Jackie Hudson

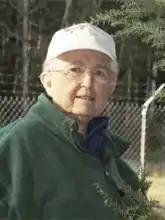
Sister Jackie Hudson, while in prison in 2010

Jacqueline Marie "Jackie" Hudson , (November 19, 1934 – August 3, 2011) was an American Dominican sister and anti-nuclear activist. She spent the first 29 years of her working career as a music teacher. After her retirement from education, she dedicated her life to anti-war activism, during the course of which her actions led her to be arrested several times. In 2011, after a decline in her health in prison, Hudson died from multiple myeloma at the age of 76.